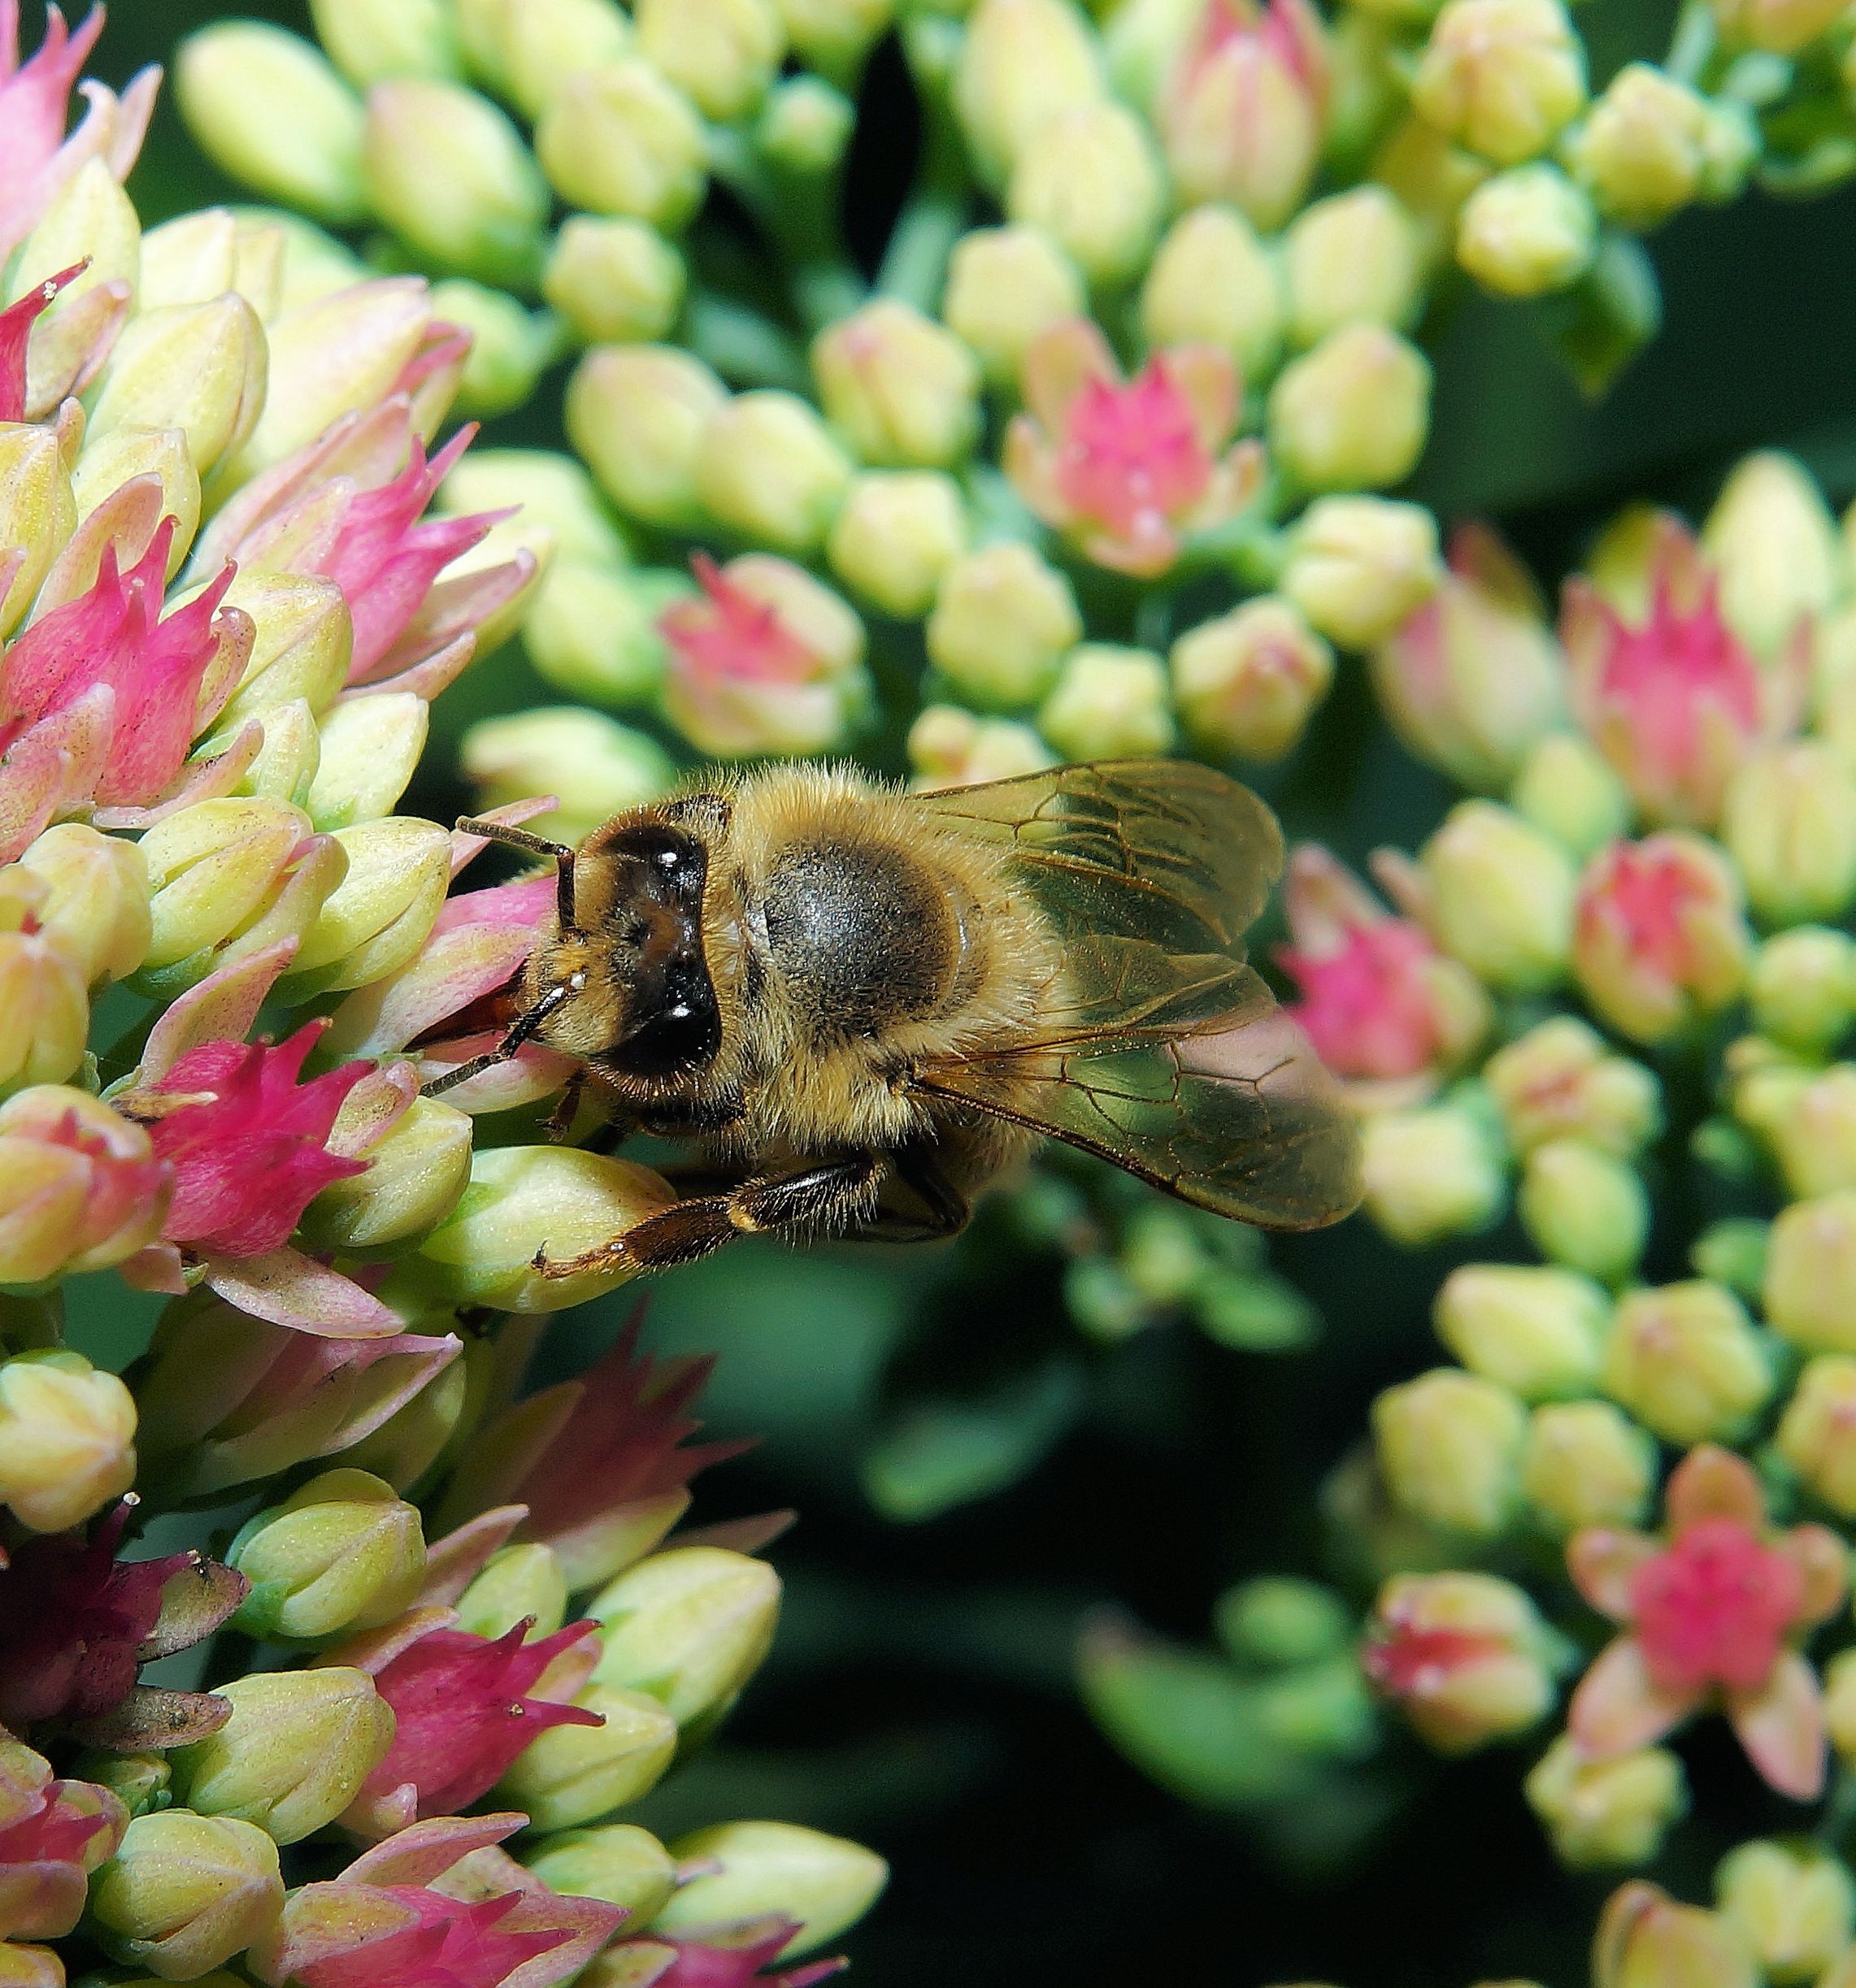
nature, blossom, plant, photography, flower, petal, bloom, pollen, pollination, green, produce, insect, macro, botany, garden, close, flora, fauna, invertebrate, wildflower, close up, shrub, bee, bumblebee, nectar, macro photography, flowering plant, honey bee, land plant, membrane winged insect